Georg Nagel

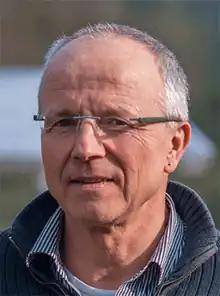
Georg Nagel

Georg Nagel (born 24 August 1953 in Weingarten, Germany) is a biophysicist and professor at the Department for Neurophysiology at the University of Würzburg in Germany. His research is focused on microbial photoreceptors and the development of optogenetic tools.